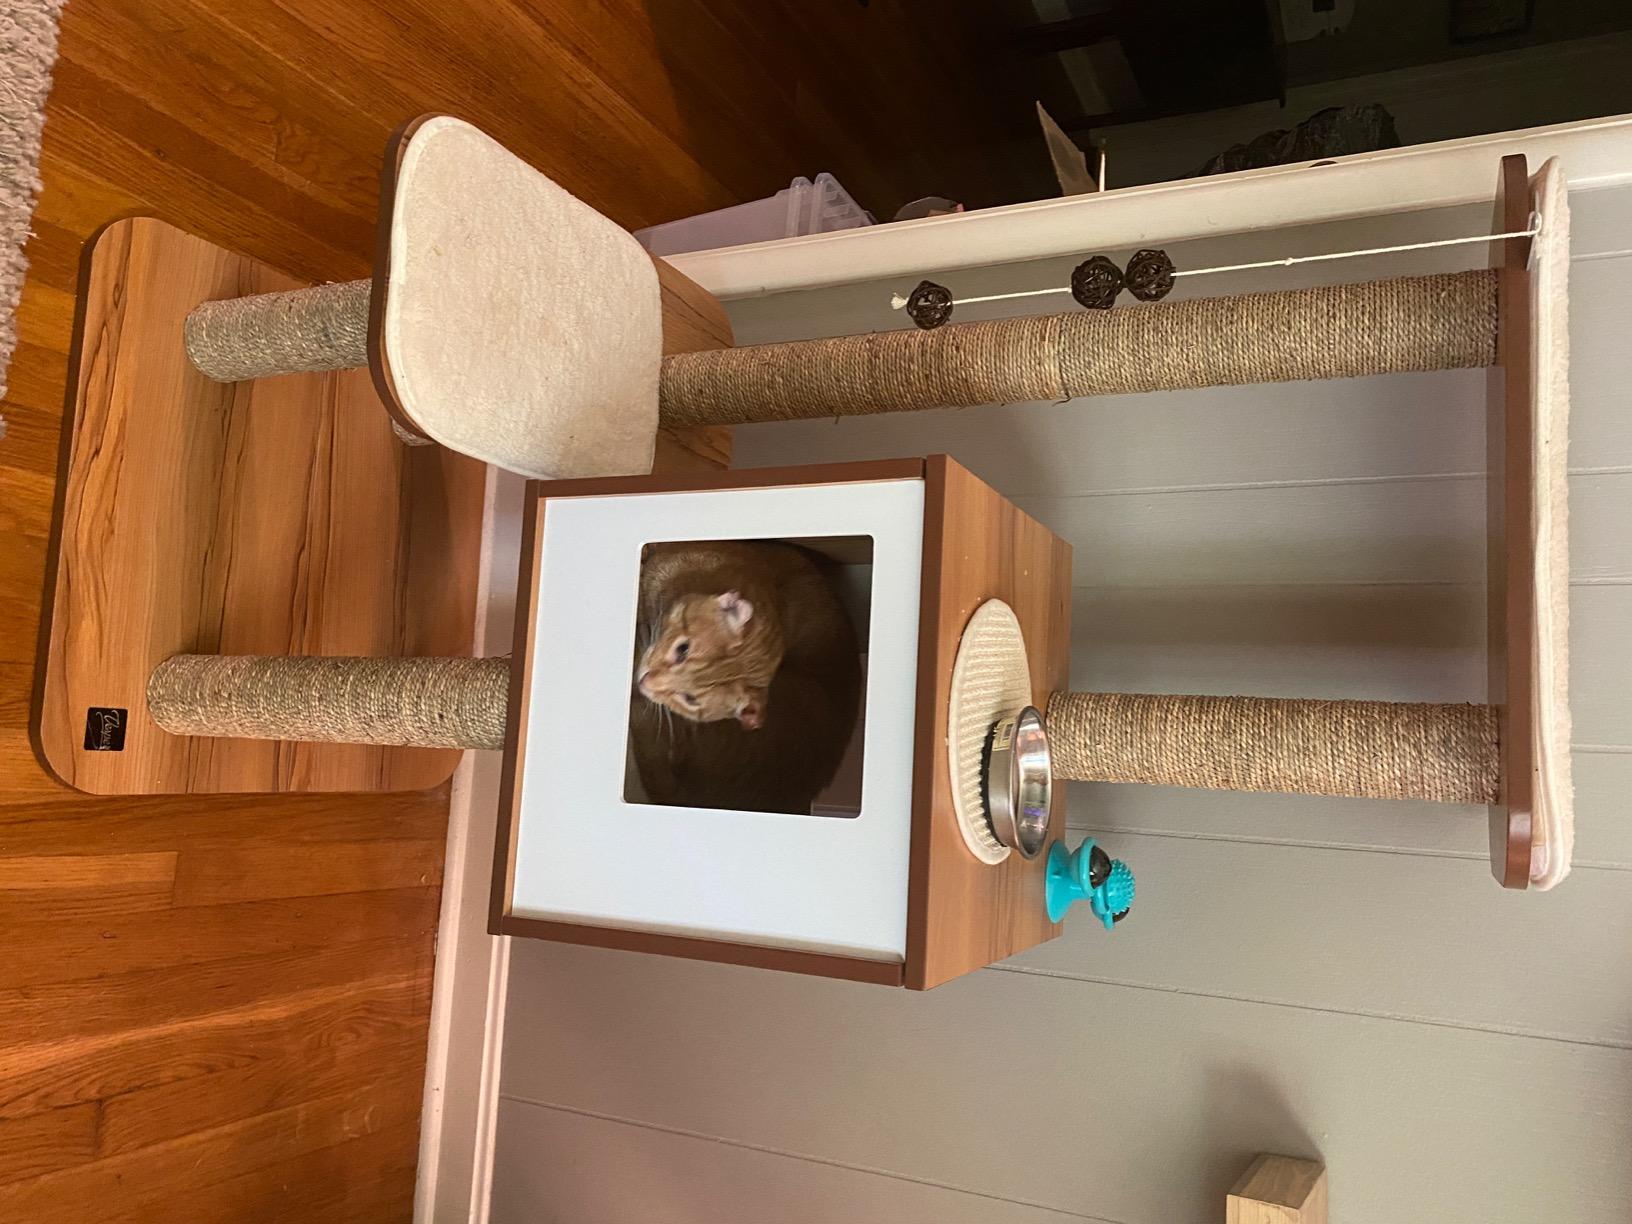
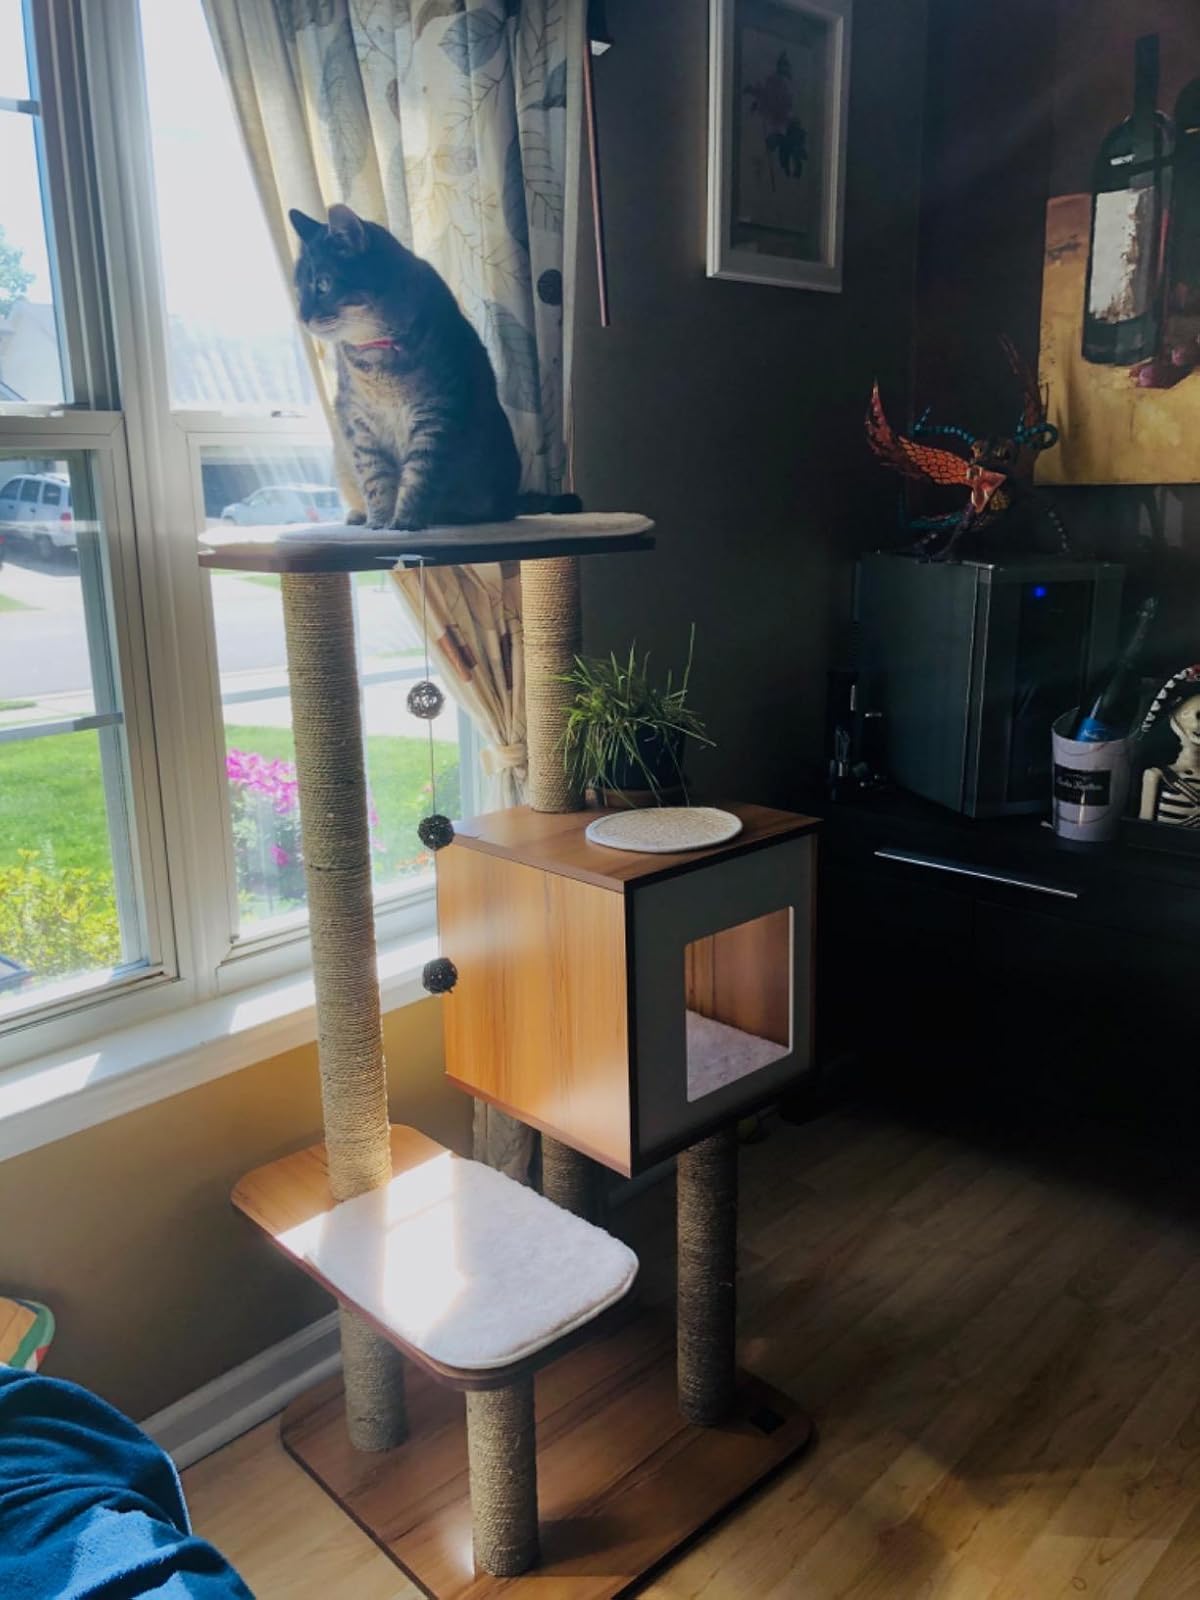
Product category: items_cat tree
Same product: yes